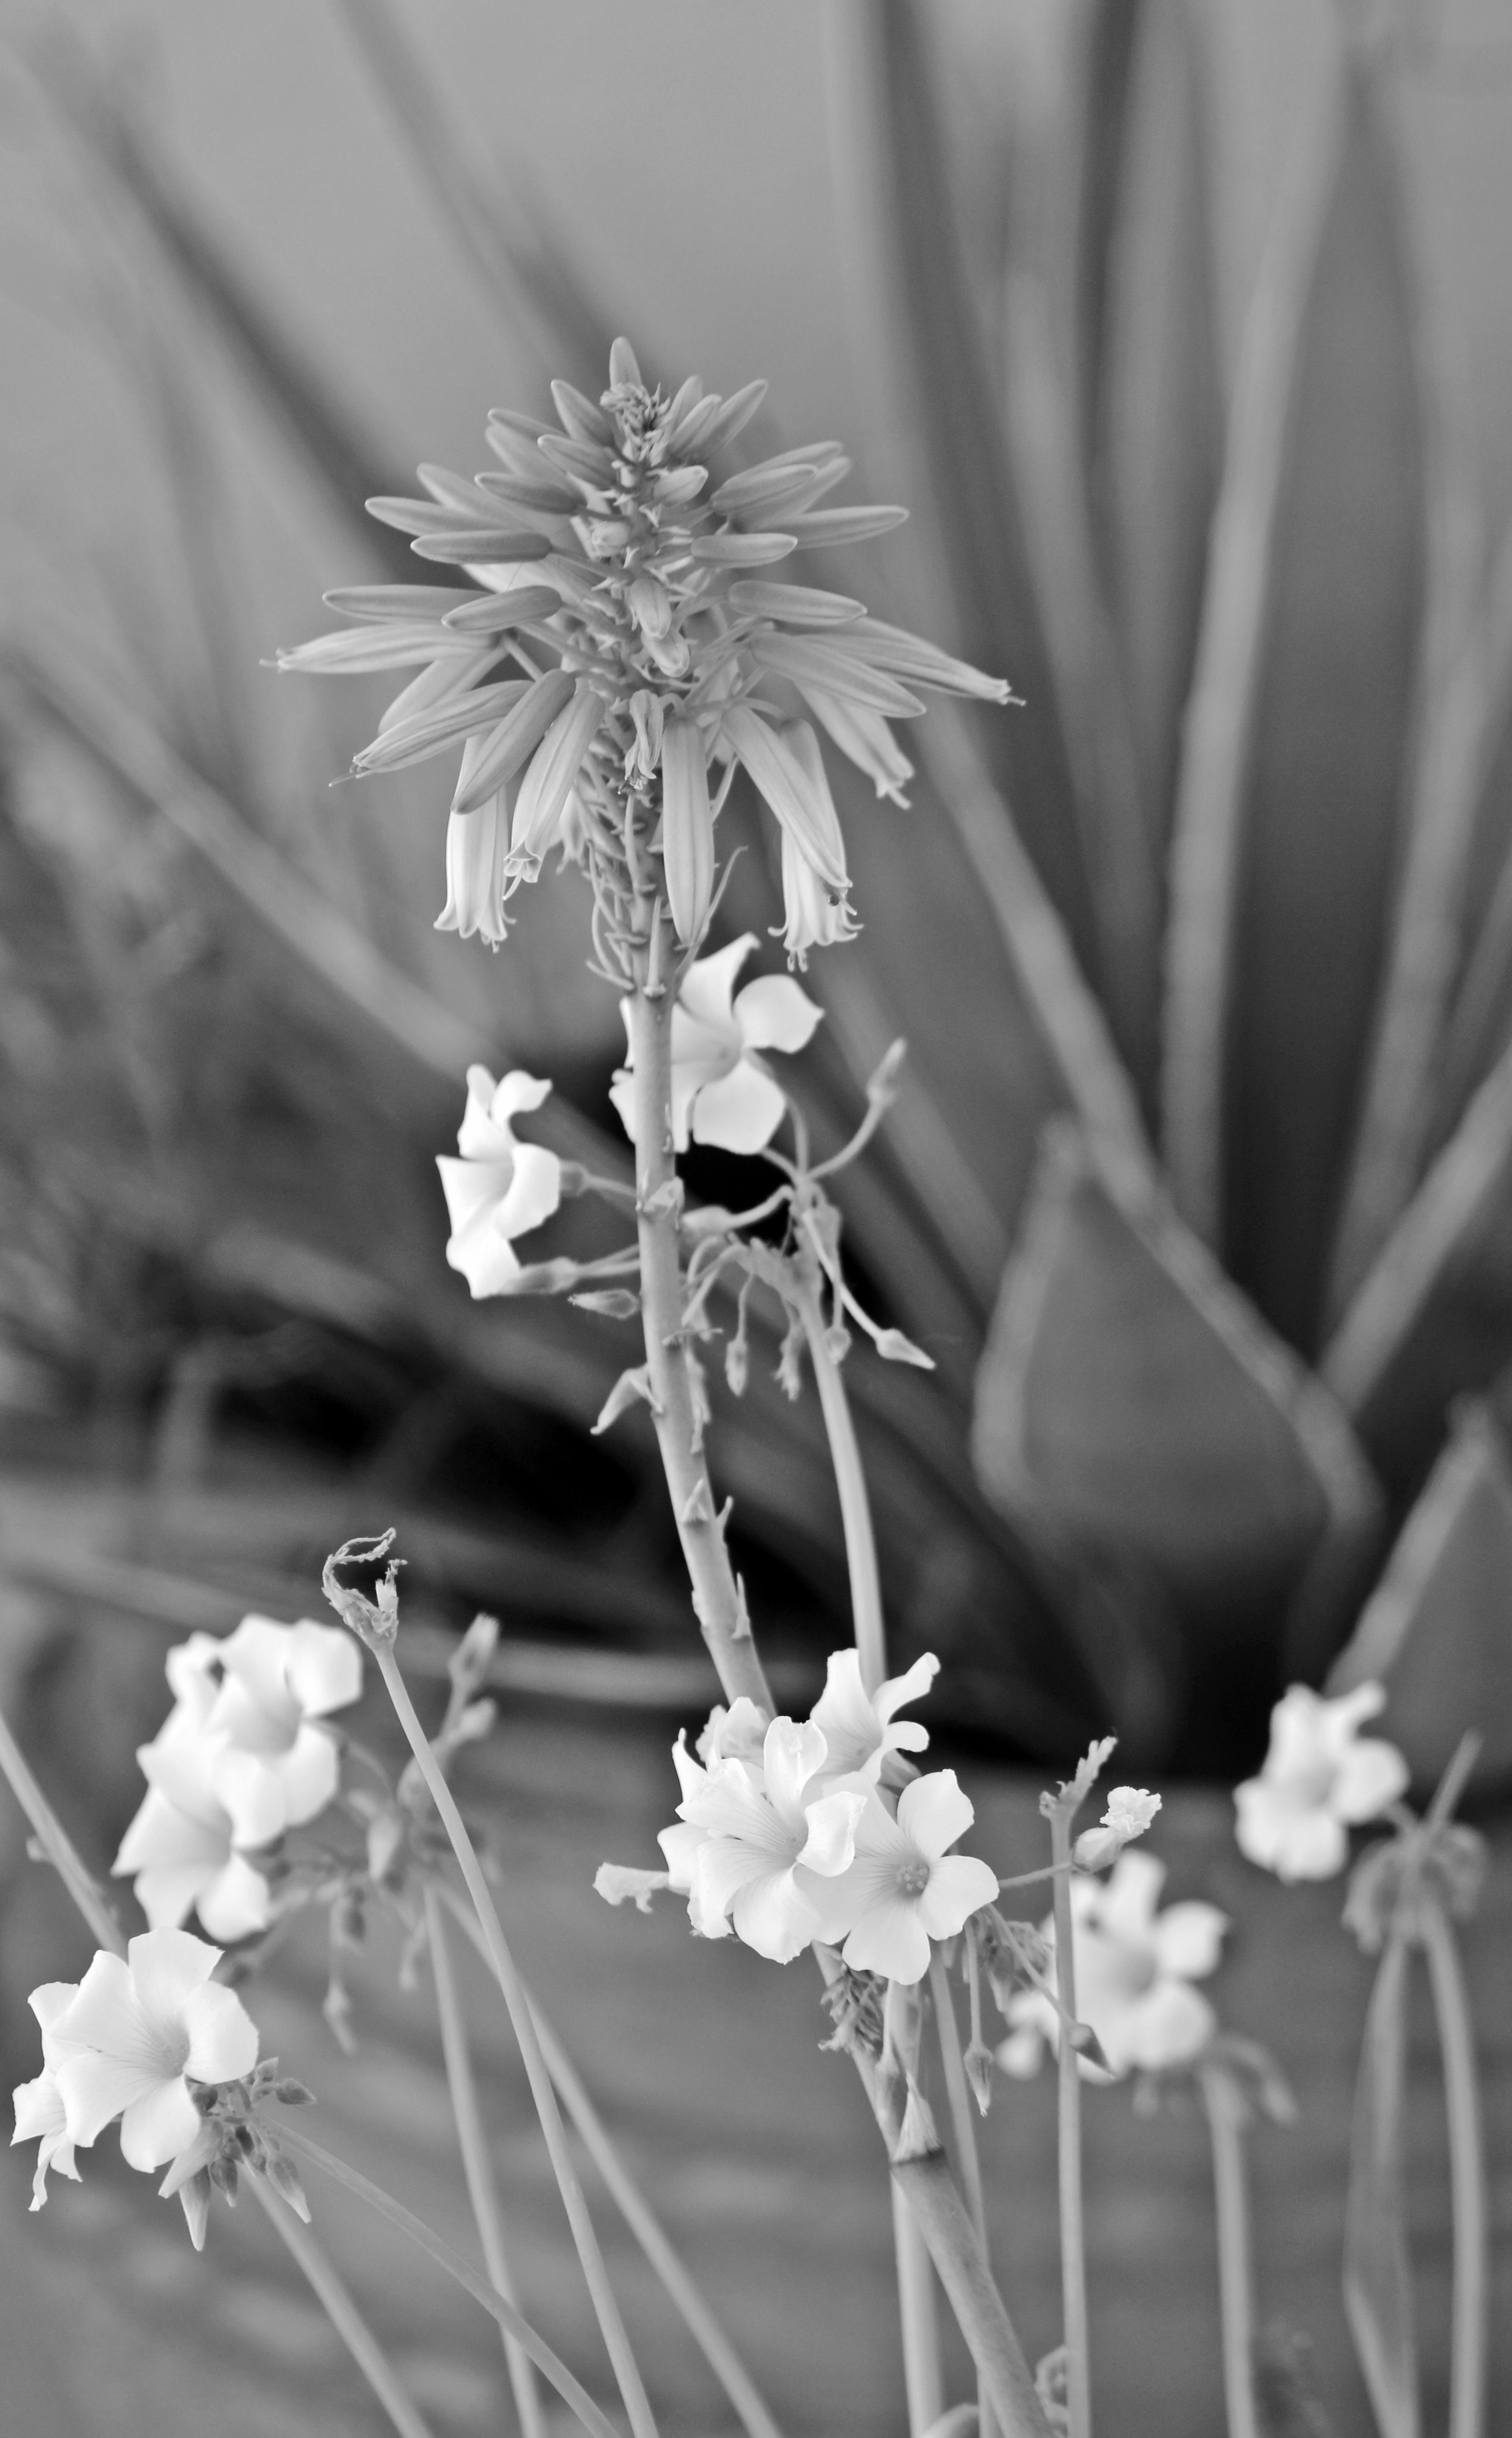
branch, blossom, black and white, plant, white, photography, flower, petal, spring, botany, black, monochrome, flora, twig, close up, floristry, macro photography, monochrome photography, plant stem